2002 Pacific typhoon season

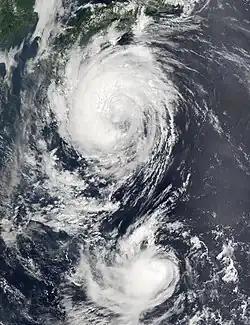
Typhoons Fengshen (north) and Fung-wong (south) suffered the Fujiwhara effect on July 25, 2002

The activity was an active season, with many tropical cyclones affecting Japan and China. Every month had tropical activity, with most storms forming from July through October. Overall, there were 44 tropical depressions declared officially or unofficially, of which 26 became named storms; of those, there were 15 typhoons, which is the equivalent of a minimal hurricane, while 8 of the 15 typhoon intensified into super typhoons unofficially by the JTWC. The season began early with the first storm, Tapah, developing on January 10, east of the Philippines. Two months later, Typhoon Mitag became the first super typhoon ever to be recorded in March. In June, Typhoon Chataan dropped heavy rainfall in the Federated States of Micronesia, killing 48 people and becoming the deadliest natural disaster in the state of Chuuk. Chataan later left heavy damage in Guam before striking Japan. In August, Typhoon Rusa became the deadliest typhoon in South Korea in 43 years, causing 238 deaths and $4.2 billion in damage. Typhoon Higos in October was the fifth strongest typhoon to strike Tokyo since World War II. The final typhoon of the season was Typhoon Pongsona, which was one of the costliest storms on record in Guam; it did damage worth $700 million on the island before dissipating on December 11.